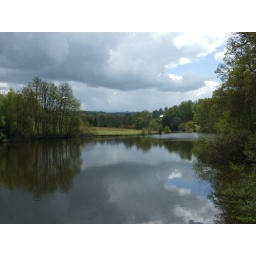
Reflection of the sky in the lake at Winkworth